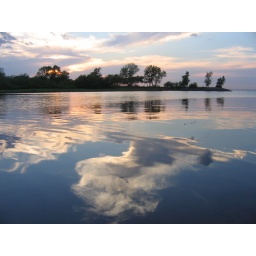
l tried to find a small area protected by a sand bar to get smooth water for reflections